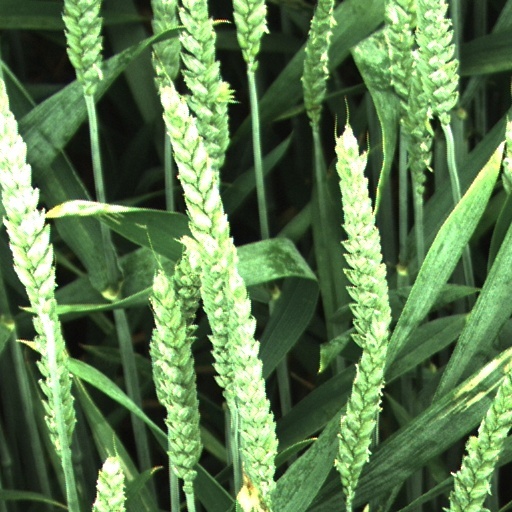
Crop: wheat